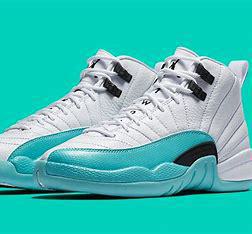
Brand: Jordan
Model: 12 Retro